Glossop North End A.F.C.

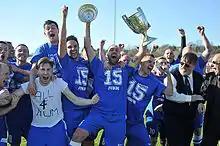
Glossop North End NWCFL Champions 2015

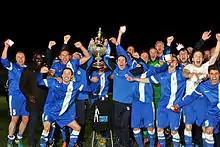
Glossop North End League Challenge Cup winners 2015

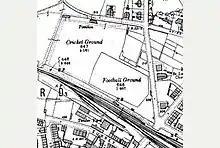
Location of Glossop's North Road ground

Glossop North End played at several grounds including Pyegrove, Silk Street, Water Lane and Cemetery Road before settling at North Road in 1898.